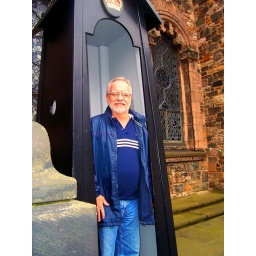
Paul in the guard's box at the castle